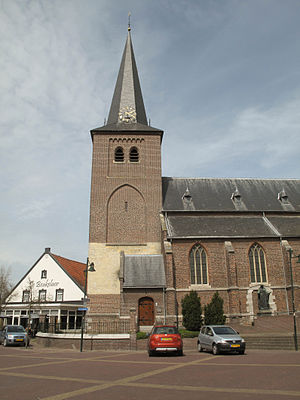
Leudal / Galleri
Leudal er en kommune, beliggende i den sydlige provins Limburg i Nederlandene. Kommunens areal er på 164,87 km², og indbyggertallet er på 36.144 pr. 1. april 2016.